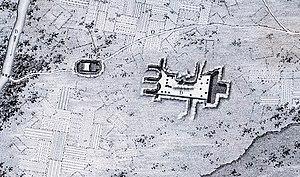
Olympie est un centre religieux de la Grèce, dans le Péloponnèse, plus précisément dans une petite plaine de l’Élide, sur la rive droite de l’Alphée et au pied du Mont Cronion, et tout à proximité de la petite cité moderne d'Olympie, à environ 18 km de la ville de Pyrgos et de la mer Ionienne. À l’emplacement du site était l’Altis, un bois sacré, et l'Autel de Zeus. Le stade lui-même était au milieu d'un bois d'oliviers sauvages.
Pierre Achille Poirot est un peintre français né à Alençon en 1797 et mort en 1852.
Léon-Jean-Joseph Dubois, né en 1780 et mort en 1846, est un illustrateur et lithographe français, également archéologue et conservateur au musée du Louvre.
Le temple colossal de Zeus Olympien, de style dorique, mesurant 64,2 m de long sur 24,6 m de large, est un temple grec situé à Olympie, érigé entre 470 et 456 av. J.-C.
L’expédition de Morée est le nom donné à l’intervention terrestre de l’armée française dans le Péloponnèse entre 1828 et 1833, lors de la guerre d'indépendance grecque, afin de libérer la région des forces d'occupation turco-égyptiennes. Elle est également accompagnée d'une expédition scientifique mandatée par l'Institut de France.